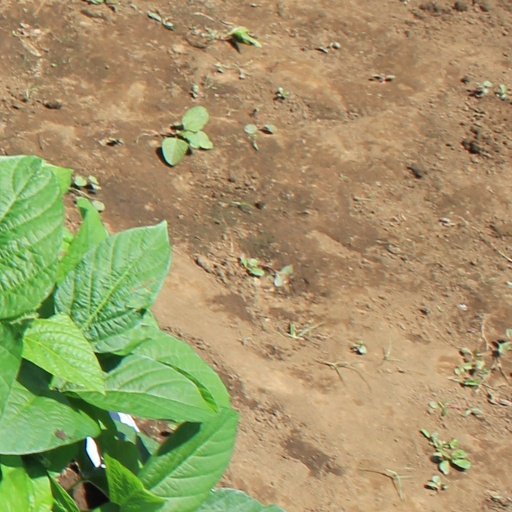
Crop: soybean